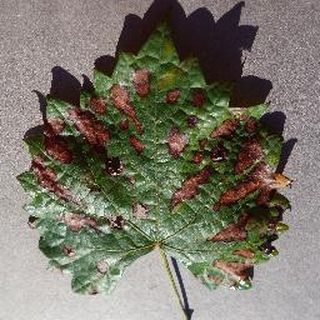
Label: grape_esca_black_measles